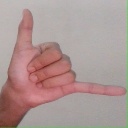
अक्षर: द